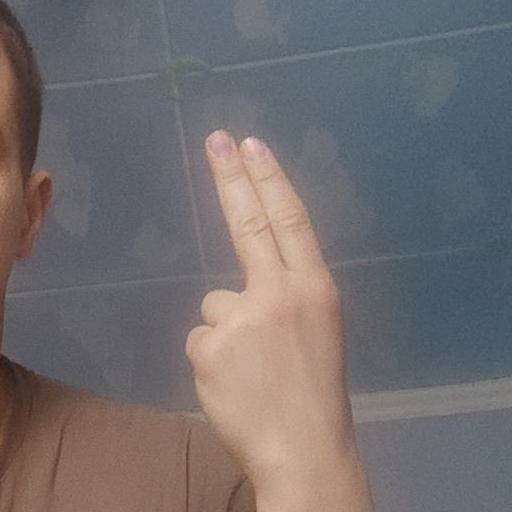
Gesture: two_up_inverted